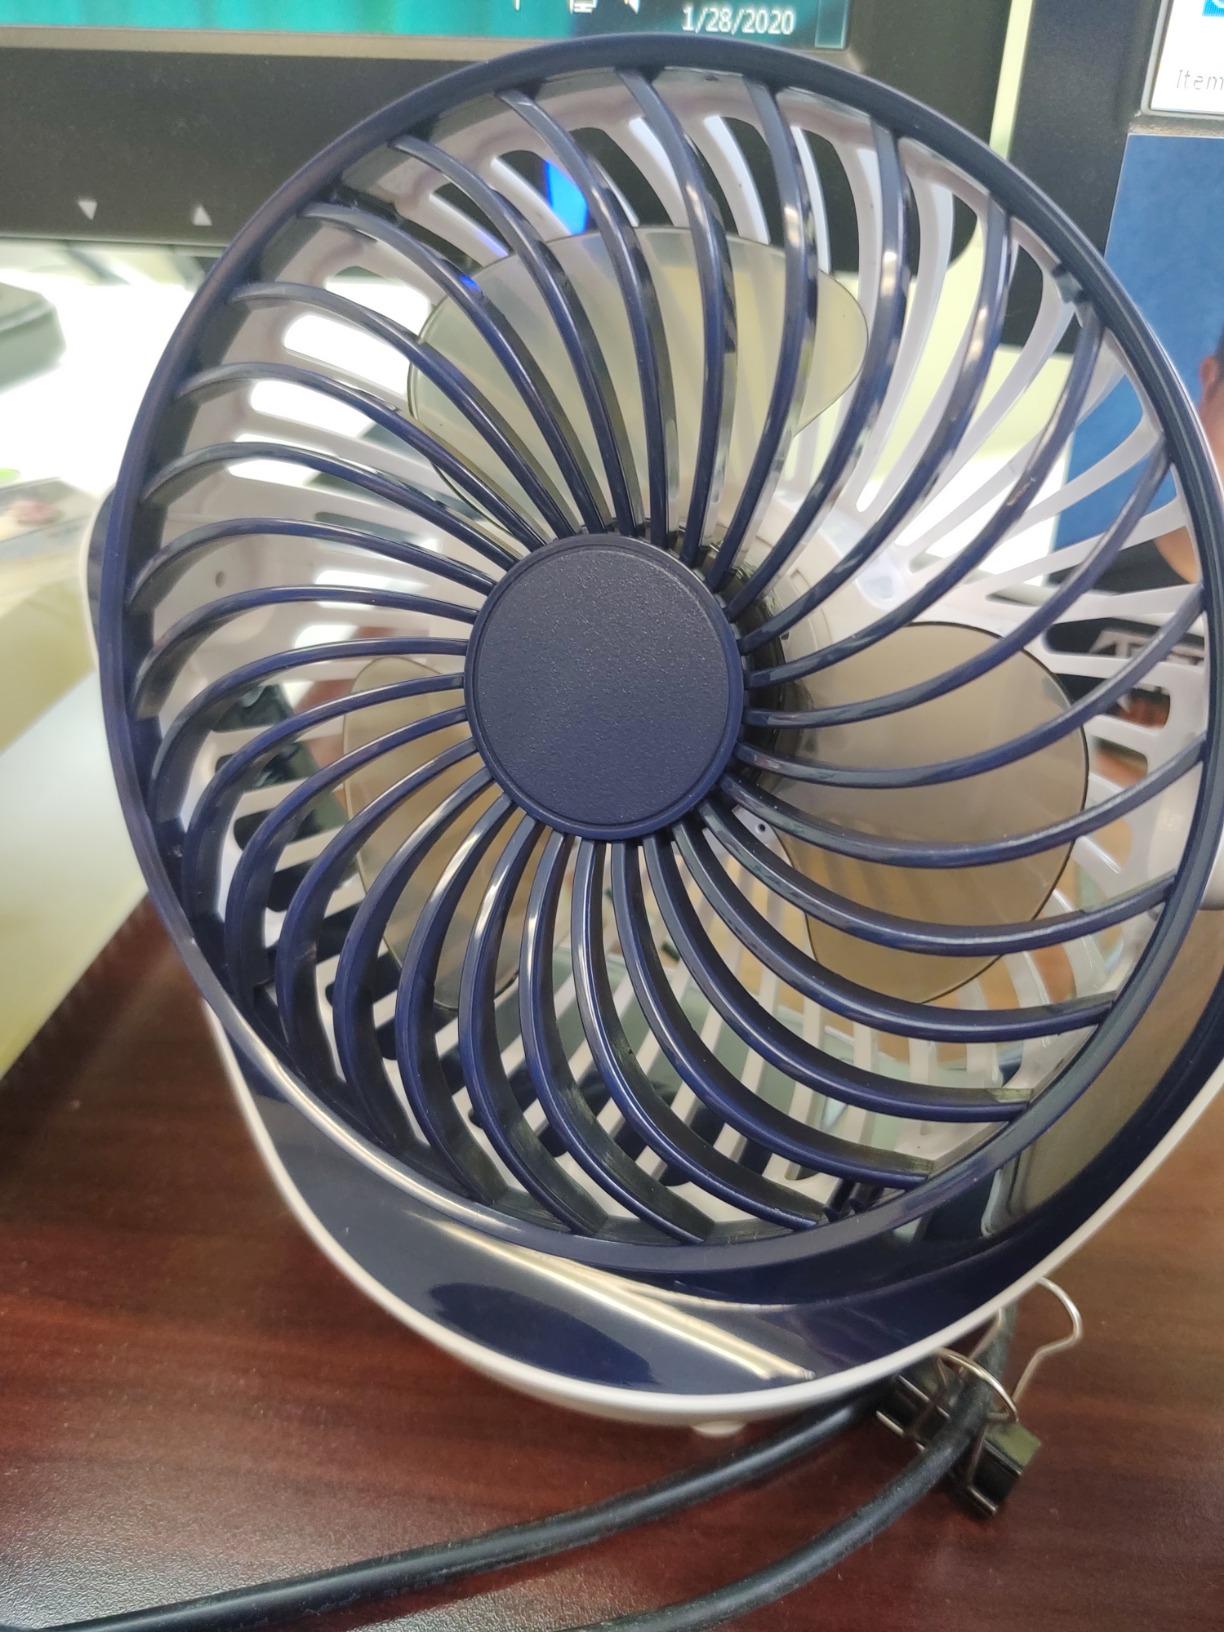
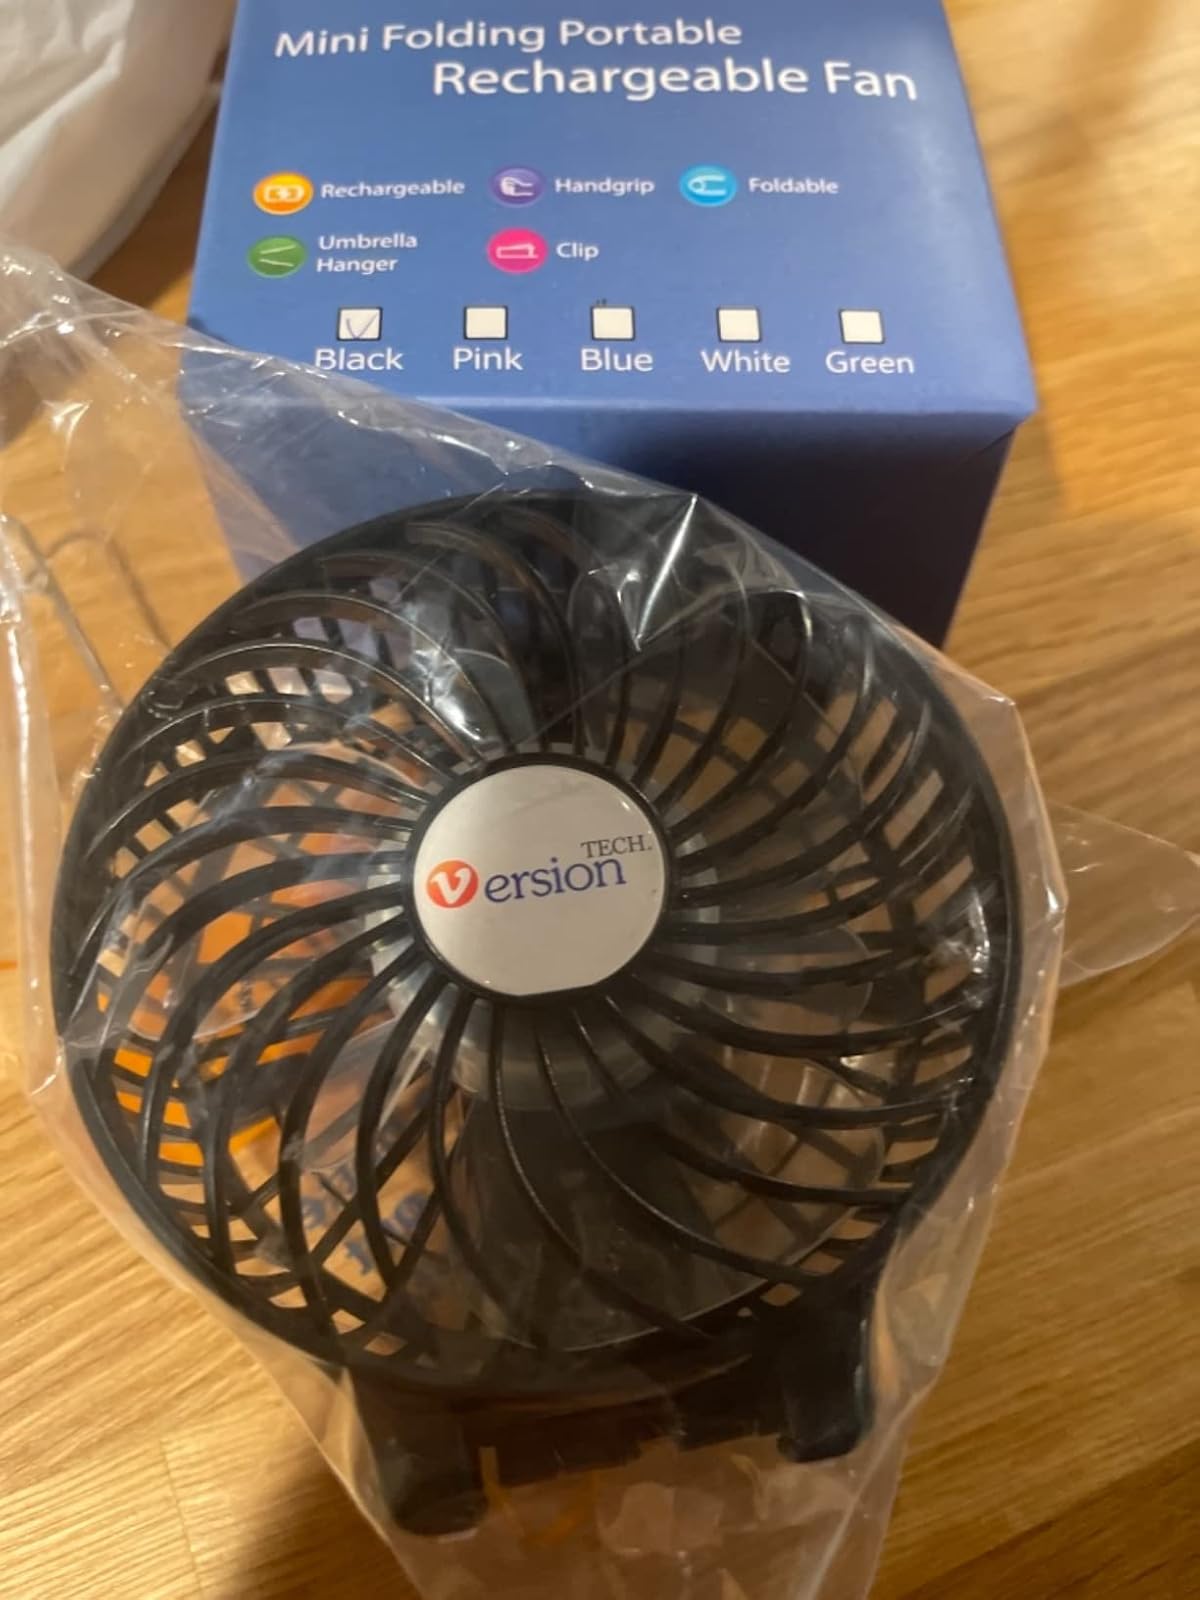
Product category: fan
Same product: no